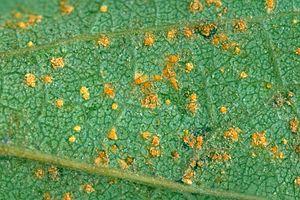
La rouille courbeuse du pin est une maladie cryptogamique provoquée par le champignon hétéroxène Melampsora pinitorqua.